Dave Goltz

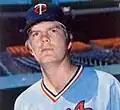
Goltz with the Minnesota Twins

Dave Goltz attended high school in Rothsay, Minnesota where he was a multi-sport star athlete. Goltz signed with the Twins organization out of high school for $20,000. He began his career with the Twins in the Gulf Coast Rookie League in 1967 and moved up to single-A St. Cloud in 1968. He served in the U.S. Army Reserves as a helicopter mechanic and his unit was called to active duty in 1969, postponing his baseball career. He returned to the minors after his Army obligation in 1970 and hurt his arm in AA. After rehab, he spent 1971 with two single-A teams, going a combined 14–3 with Orlando and Lynchburg. He moved to AAA Tacoma in 1972 and was called up to the majors in July 1972 when Jim Kaat went on the disabled list. He won his first Major League start against the Milwaukee Brewers.